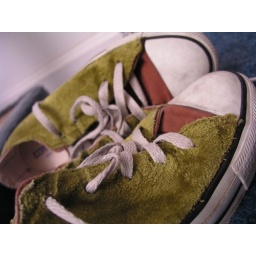
made by east village shoes in nyc, featuring brown converse with shaggy green covering.